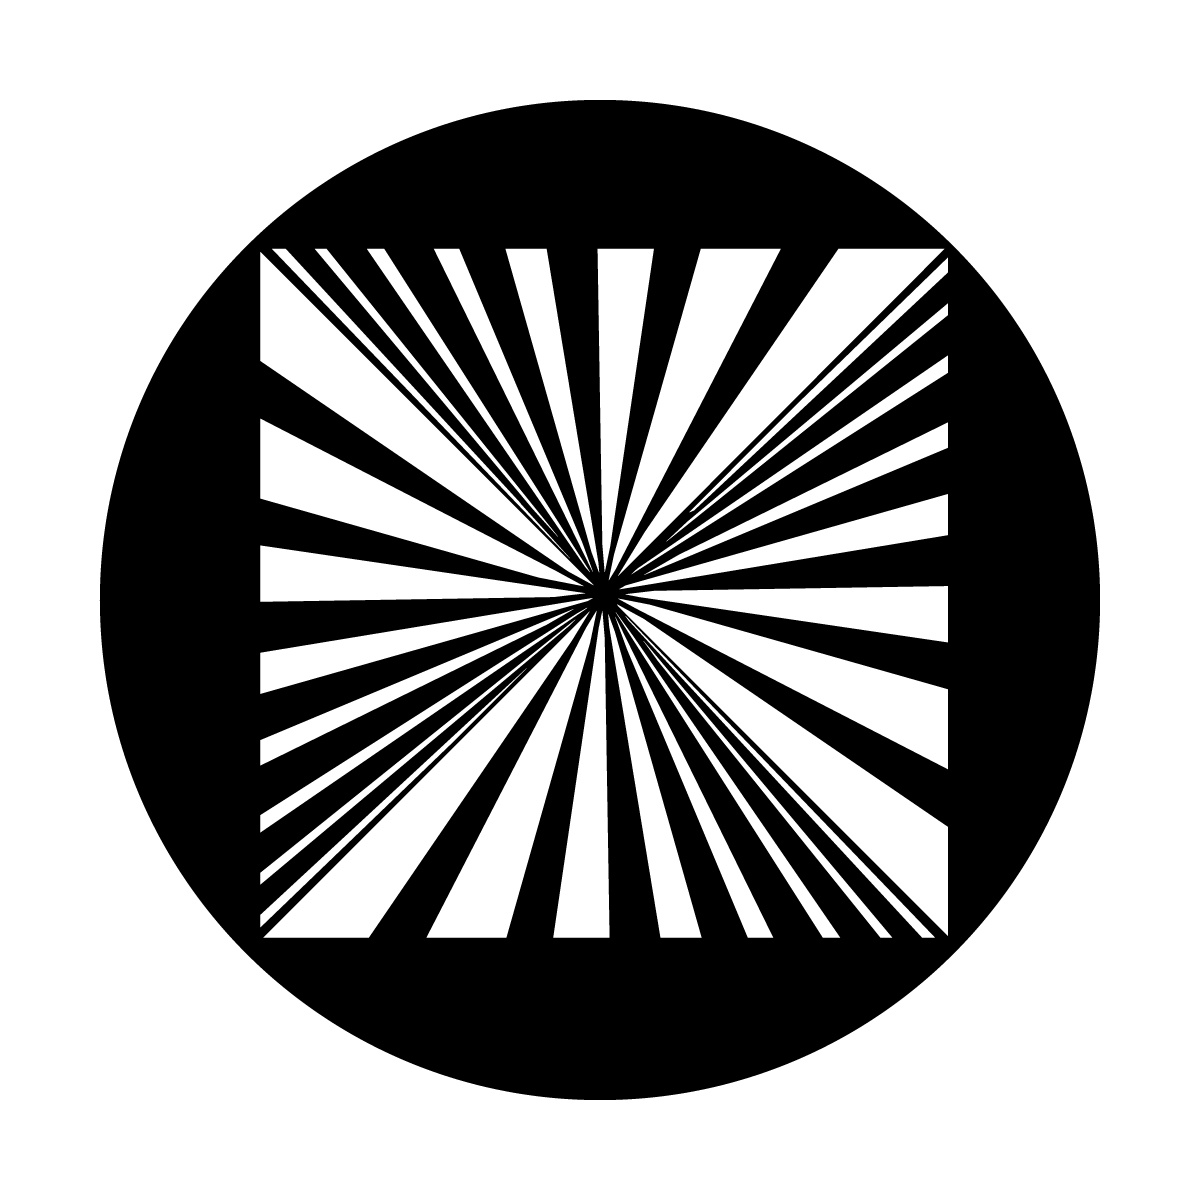
ME-2054 Searchlight Box
Brand: Apollo MFG
Have rays for days with this bright geometric design! Apollo's Searchlight Box gobo pattern adds instant brightness to a variety of spaces.
Category: Arts & Entertainment > Party & Celebration > Special Effects > Special Effects Lighting > Gobo Projectors